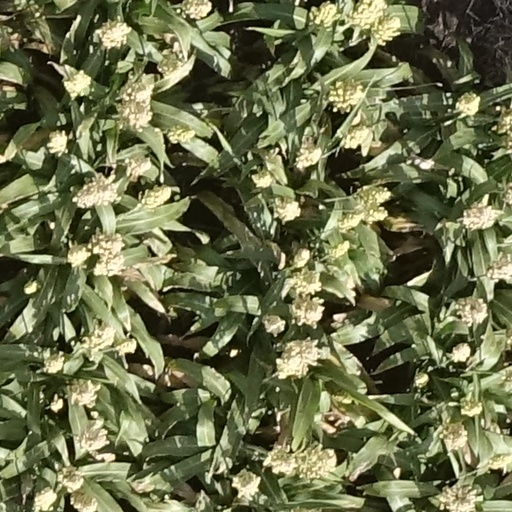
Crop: sorghum